Mohegan Tribe

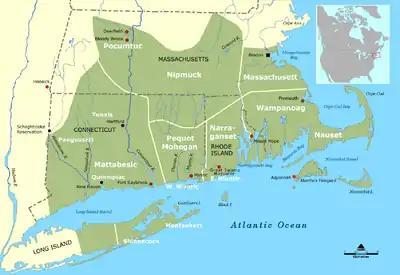
Pre-colonial tribal territories of southern New England, including the Mohegan homeland in present-day Connecticut

In 1735, Mohegan sachem Mahomet Weyonomon traveled to England to petition the British Crown for fair treatment and protection of tribal lands. Although he died shortly after his arrival and was buried in Southwark Cathedral, his journey represented an early attempt by the Mohegan to use diplomatic and legal means to defend their sovereignty.